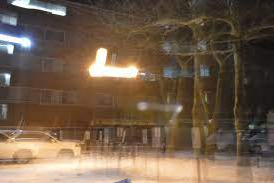
Denominación: 100